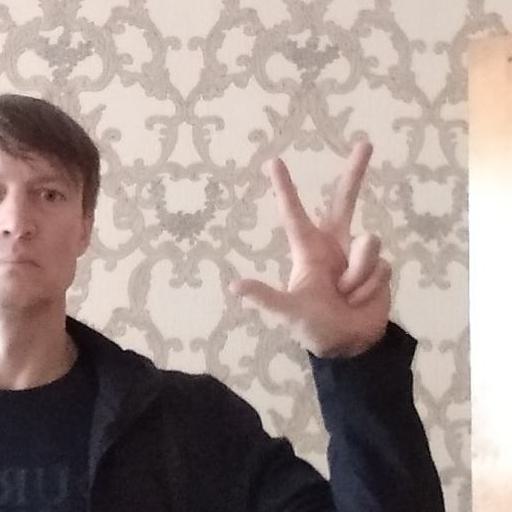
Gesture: three2